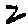
Label: 2